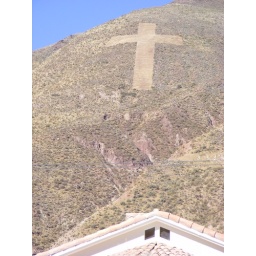
A cross in the mountain over Chivay